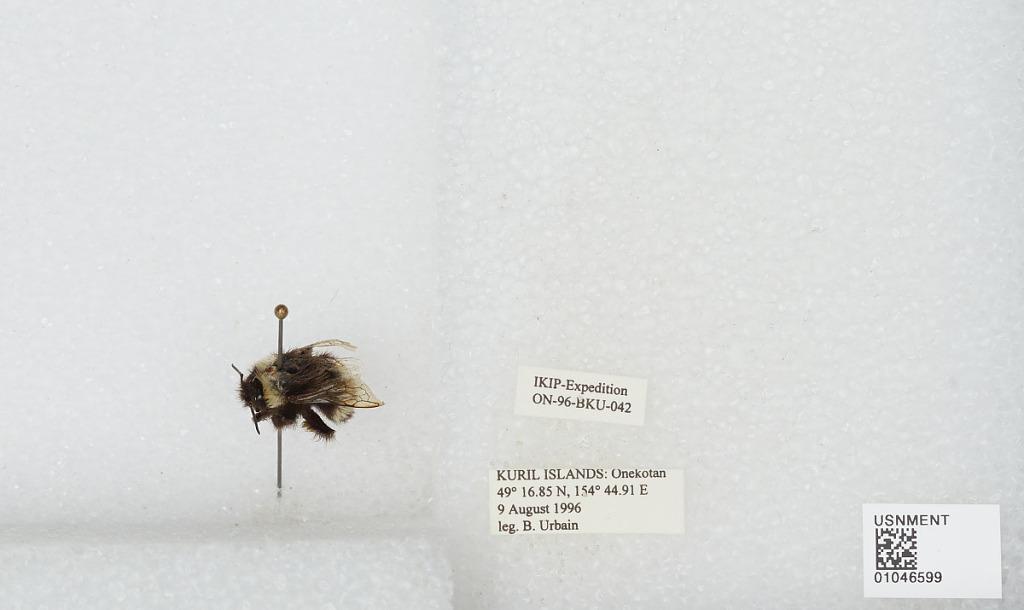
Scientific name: Bombus sp.
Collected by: B. Urbain
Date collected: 1996-8-9
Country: Russia
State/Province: Sakhalin
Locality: Kuril Islands, Onekotan
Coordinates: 49.2808, 154.749